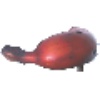
Label: red_banana